Imi N'Tala

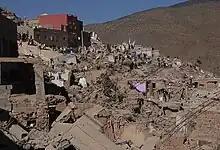
Impact of the 2023 Marrakesh-Safi earthquake in Imi N'Tala.

Imi N'Tala is a remote village in the Marrakesh–Safi region of Morocco.